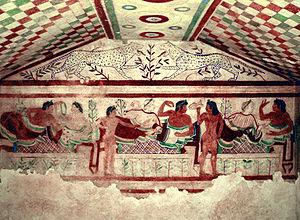
L'iconographie étrusque considère les particularités des thèmes abordés par les représentations de l'art étrusque.
La tombe étrusque obéit aux nombreux rites funéraires en vigueur suivant les périodes de sa civilisation : de l'urne cinéraire simple enfouie dans le sol puis dans un puits, à la banquette de pierre recevant le corps du défunt habillé des attributs de sa fonction, puis aux sarcophages, à bas-reliefs ou figurés, des tombes collectives rassemblant les membres d'une même famille, décorées de fresques, rassemblant un mobilier funéraire riche. Plusieurs types s'en dégagent dont la dénomination est descriptive.
Le rite funéraire étrusque évolue avec le développement de la culture étrusque de la fin de l'âge du fer à l'époque romaine, soit pendant plusieurs siècles avant notre ère, partant de l'incinération, passant ensuite à l'inhumation, et retournant à la crémation.
La nécropole de Monterozzi est une nécropole étrusque proche de la ville de Tarquinia, en Italie. Elle a été inscrite en 2004 sur la liste du Patrimoine mondial de l'humanité établie par l'UNESCO, avec celle de Banditaccia.
Cette liste de musées étrusques recense les espaces muséographiés de villes italiennes dont les collections sont à prédominance majeure consacrées aux vestiges étrusques, des lieux développés ou créés fortement depuis les années 2000 souvent associés aux découvertes récentes.
La peinture étrusque représente une des manifestations les plus élevées de l’art et de la civilisation étrusque. Elle a une importance considérable pour le fait qu’il s’agit du plus important exemple de l’art figuratif pré-romain, et même le premier chapitre de la peinture italique et italienne, précédé en Europe par la peinture minoenne et mycénienne, et contemporain de la peinture grecque. Grâce aux heureuses découvertes relatives surtout à la peinture funéraire, la peinture étrusque constitue aujourd’hui le plus important patrimoine pictural de l’humanité relatif à l’Antiquité.
Le Triclinium désignait généralement chez les Romains la salle de réception ou salle à manger d'une domus, comportant une table et des lits de banquets.
Le banquet étrusque est un thème récurrent de l'iconographie de l'art étrusque funéraire en plus d'être un fait de leur vie quotidienne.
L'habitat étrusque nous est connu principalement par les traces archéologiques de leurs pratiques funéraires.
Le musée archéologique national de Tarquinia est le musée archéologique de la ville de Tarquinia, dans le nord du Latium, consacré principalement aux vestiges étrusques.